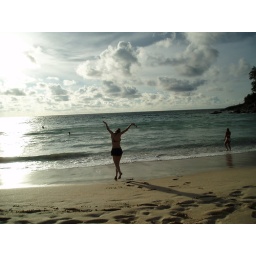
flying in the sand